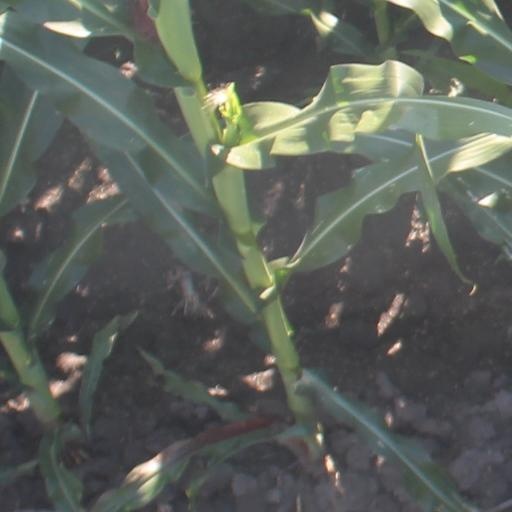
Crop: maize; corn